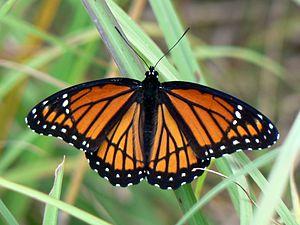
Cet article recense les lépidoptères rhopalocères du Canada, qui y sont représentés par six familles : les Hesperiidae, Papilionidae, Pieridae, Riodinidae, Lycaenidae et Nymphalidae.
Le Vice-roi est une espèce nord-américaine de lépidoptères de la famille des Nymphalidae et de la sous-famille des Limenitidinae.
Cet article recense les lépidoptères rhopalocères de Caroline du Nord, qui y sont représentés par six familles : les Hesperiidae, Papilionidae, Pieridae, Riodinidae, Lycaenidae et Nymphalidae.